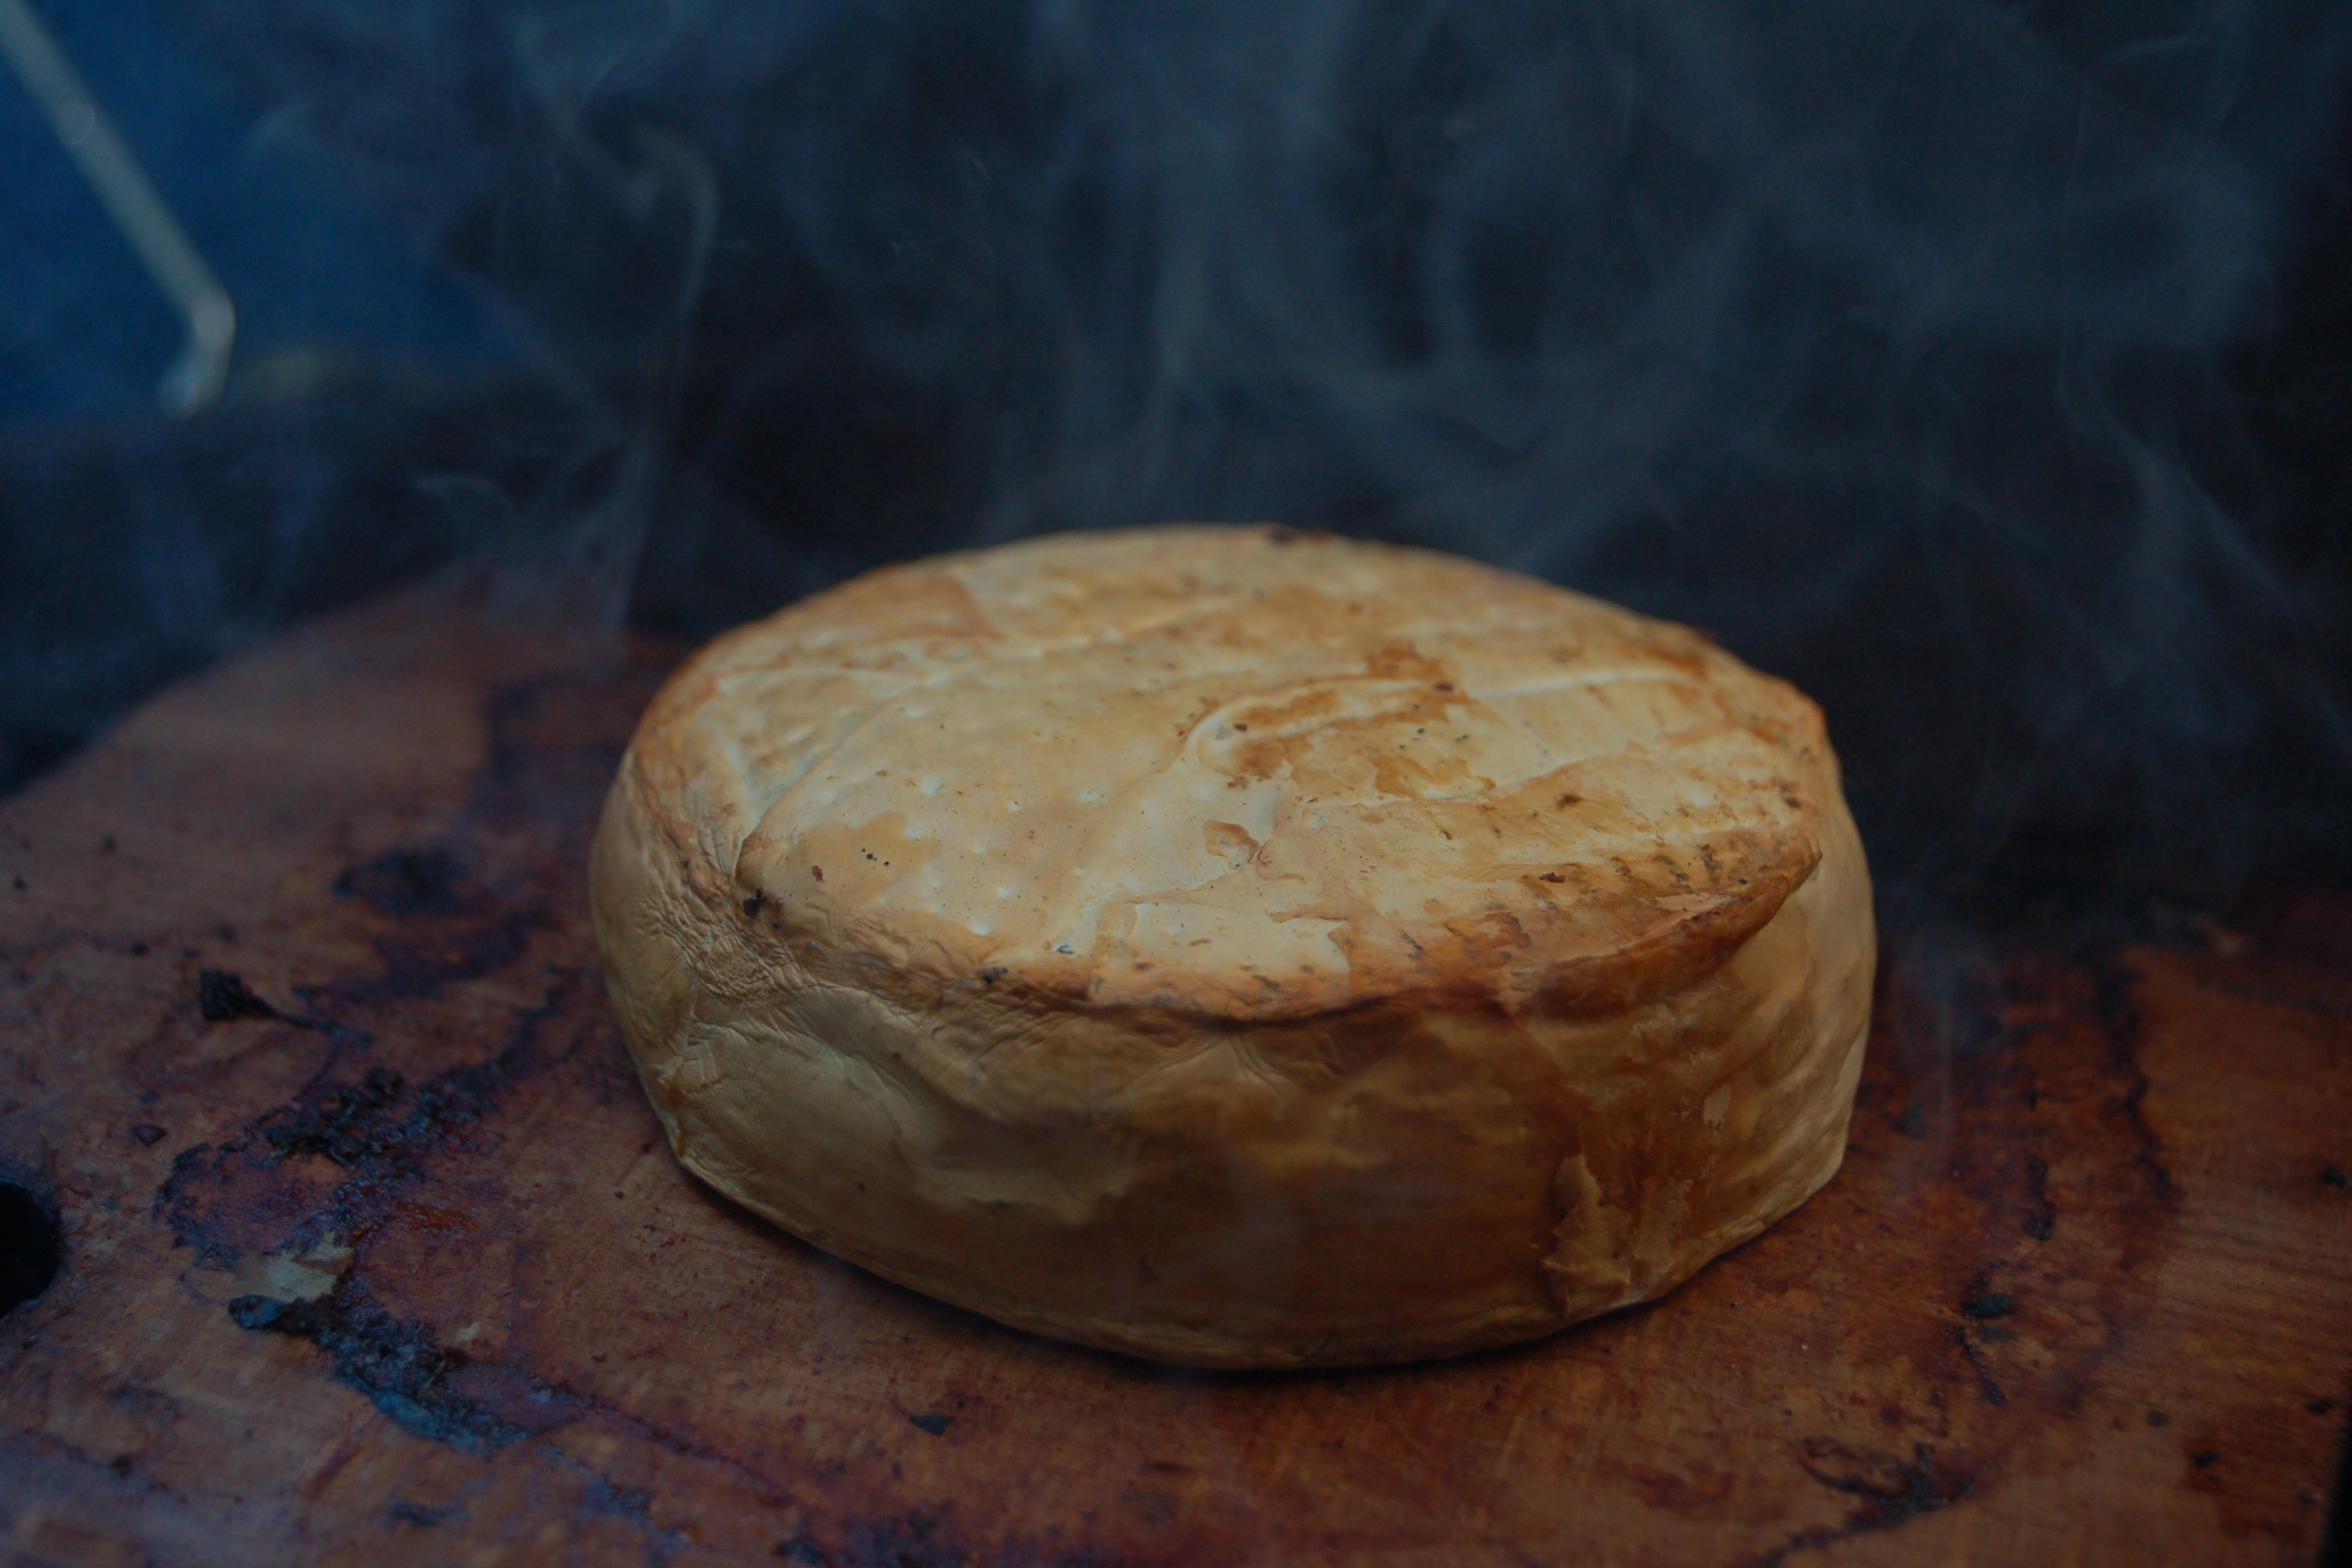
food, dish, ingredient, cuisine, dairy, damper, cheese, camembert cheese, baked goods, meat pie, pork pie